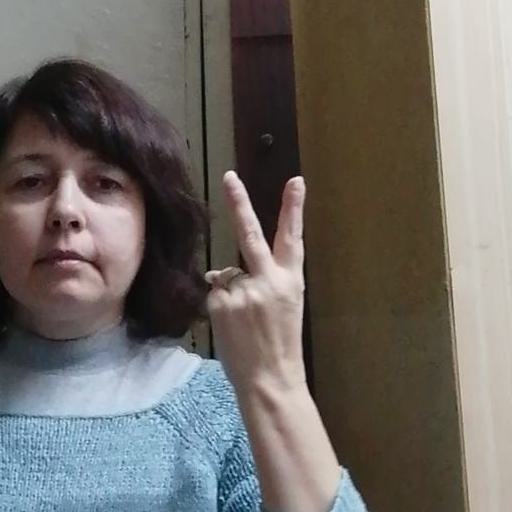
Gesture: peace_inverted